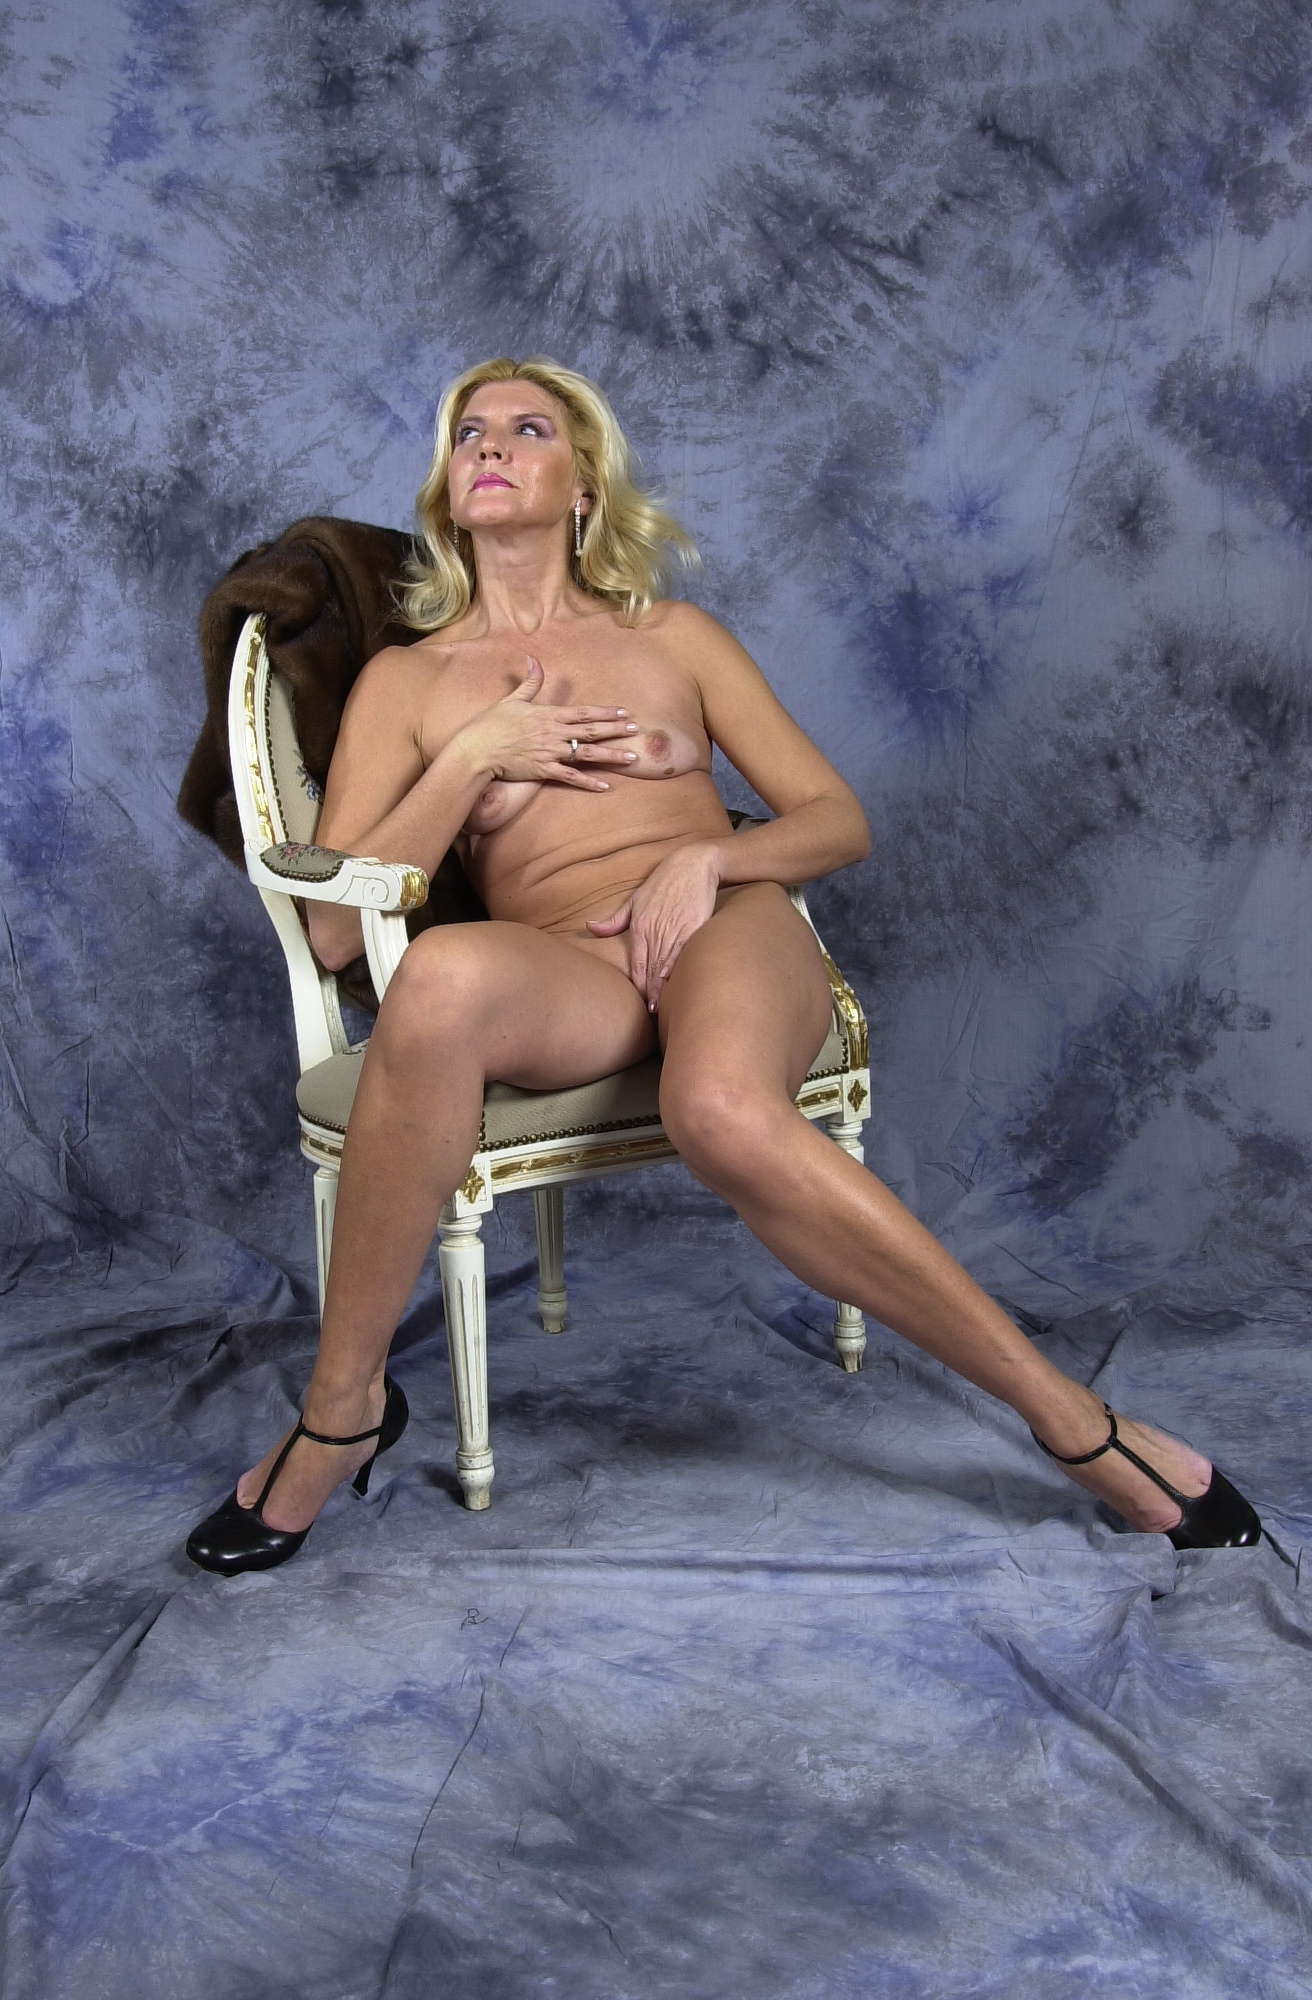
sexy, nude, woman, hair, leg, flash photography, thigh, brassiere, lingerie top, lingerie, black hair, undergarment, art model, knee, cg artwork, long hair, human leg, foot, art, electric blue, brown hair, sitting, chest, event, bikini, barefoot, fetish model, darkness, fun, toe, abdomen, sandal, swimsuit bottom, flesh, photo shoot, illustration, vacation